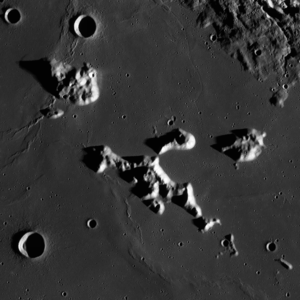
Les Montes Teneriffe sont un massif montagneux de la Lune s'étendant sur près de 110 km dans la partie nord de la Mare Imbrium. Certains de ses sommets atteignent 2 400 mètres de hauteur.